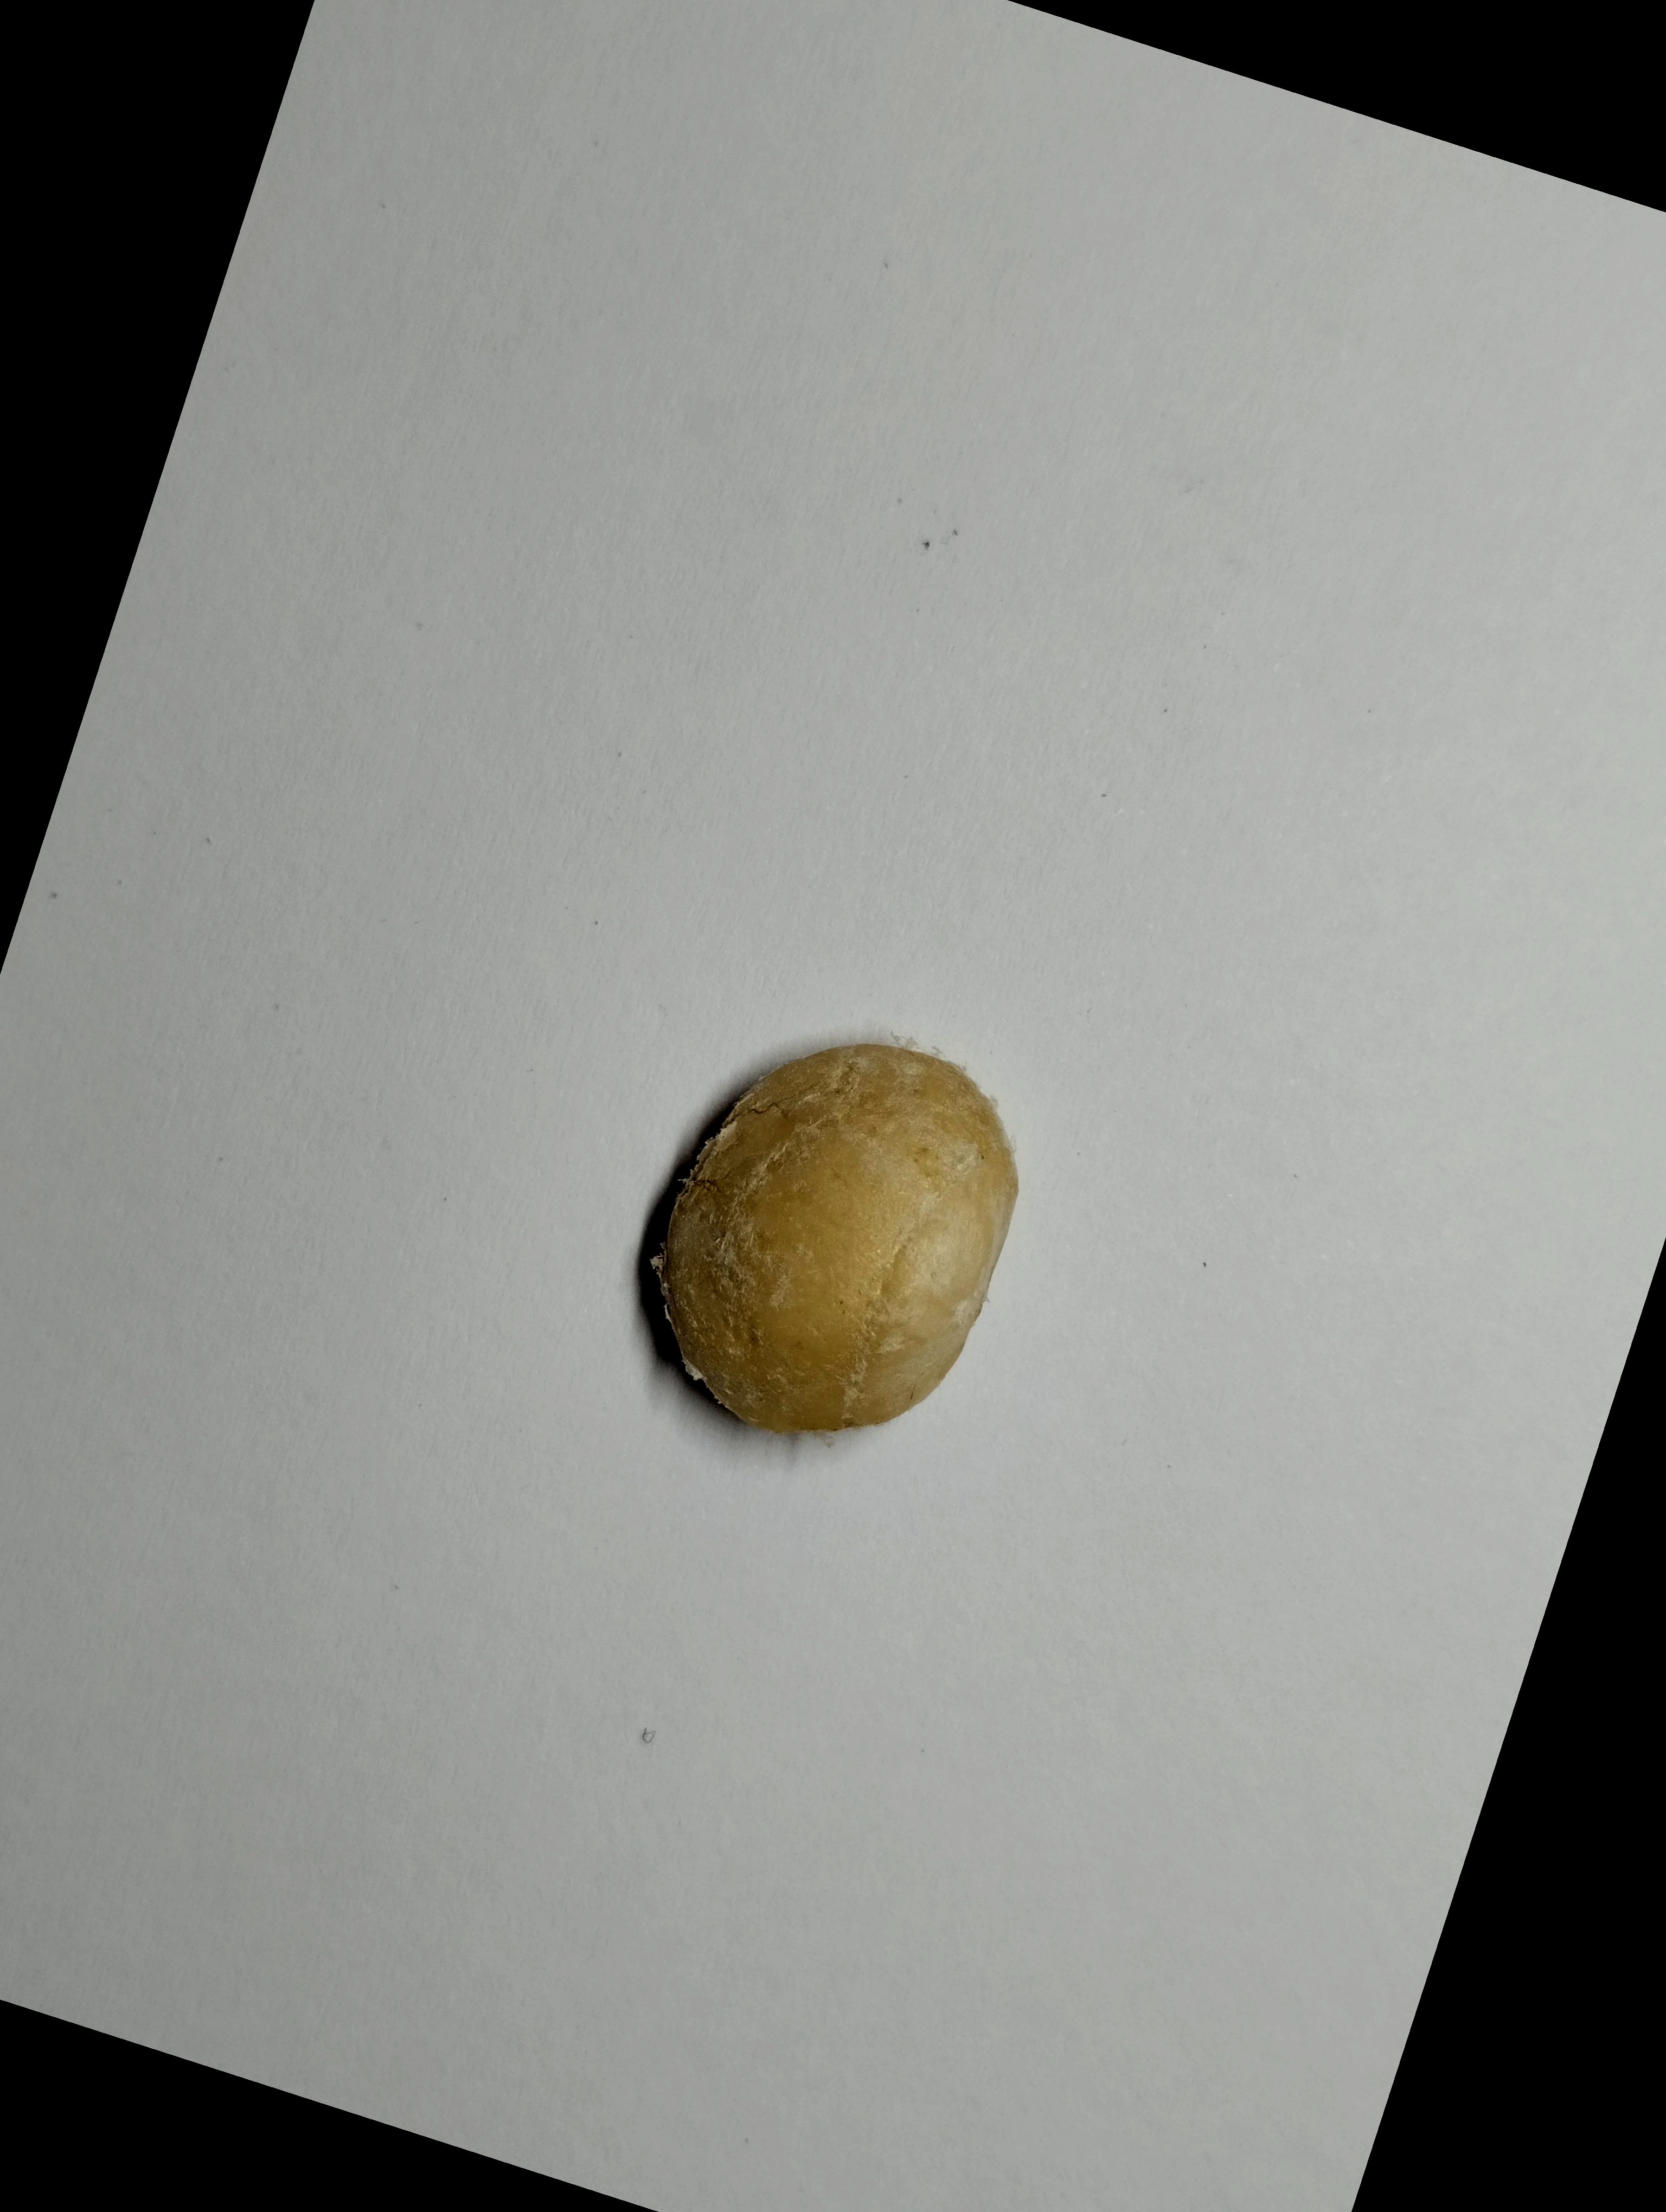
Label: bagus (good seed)